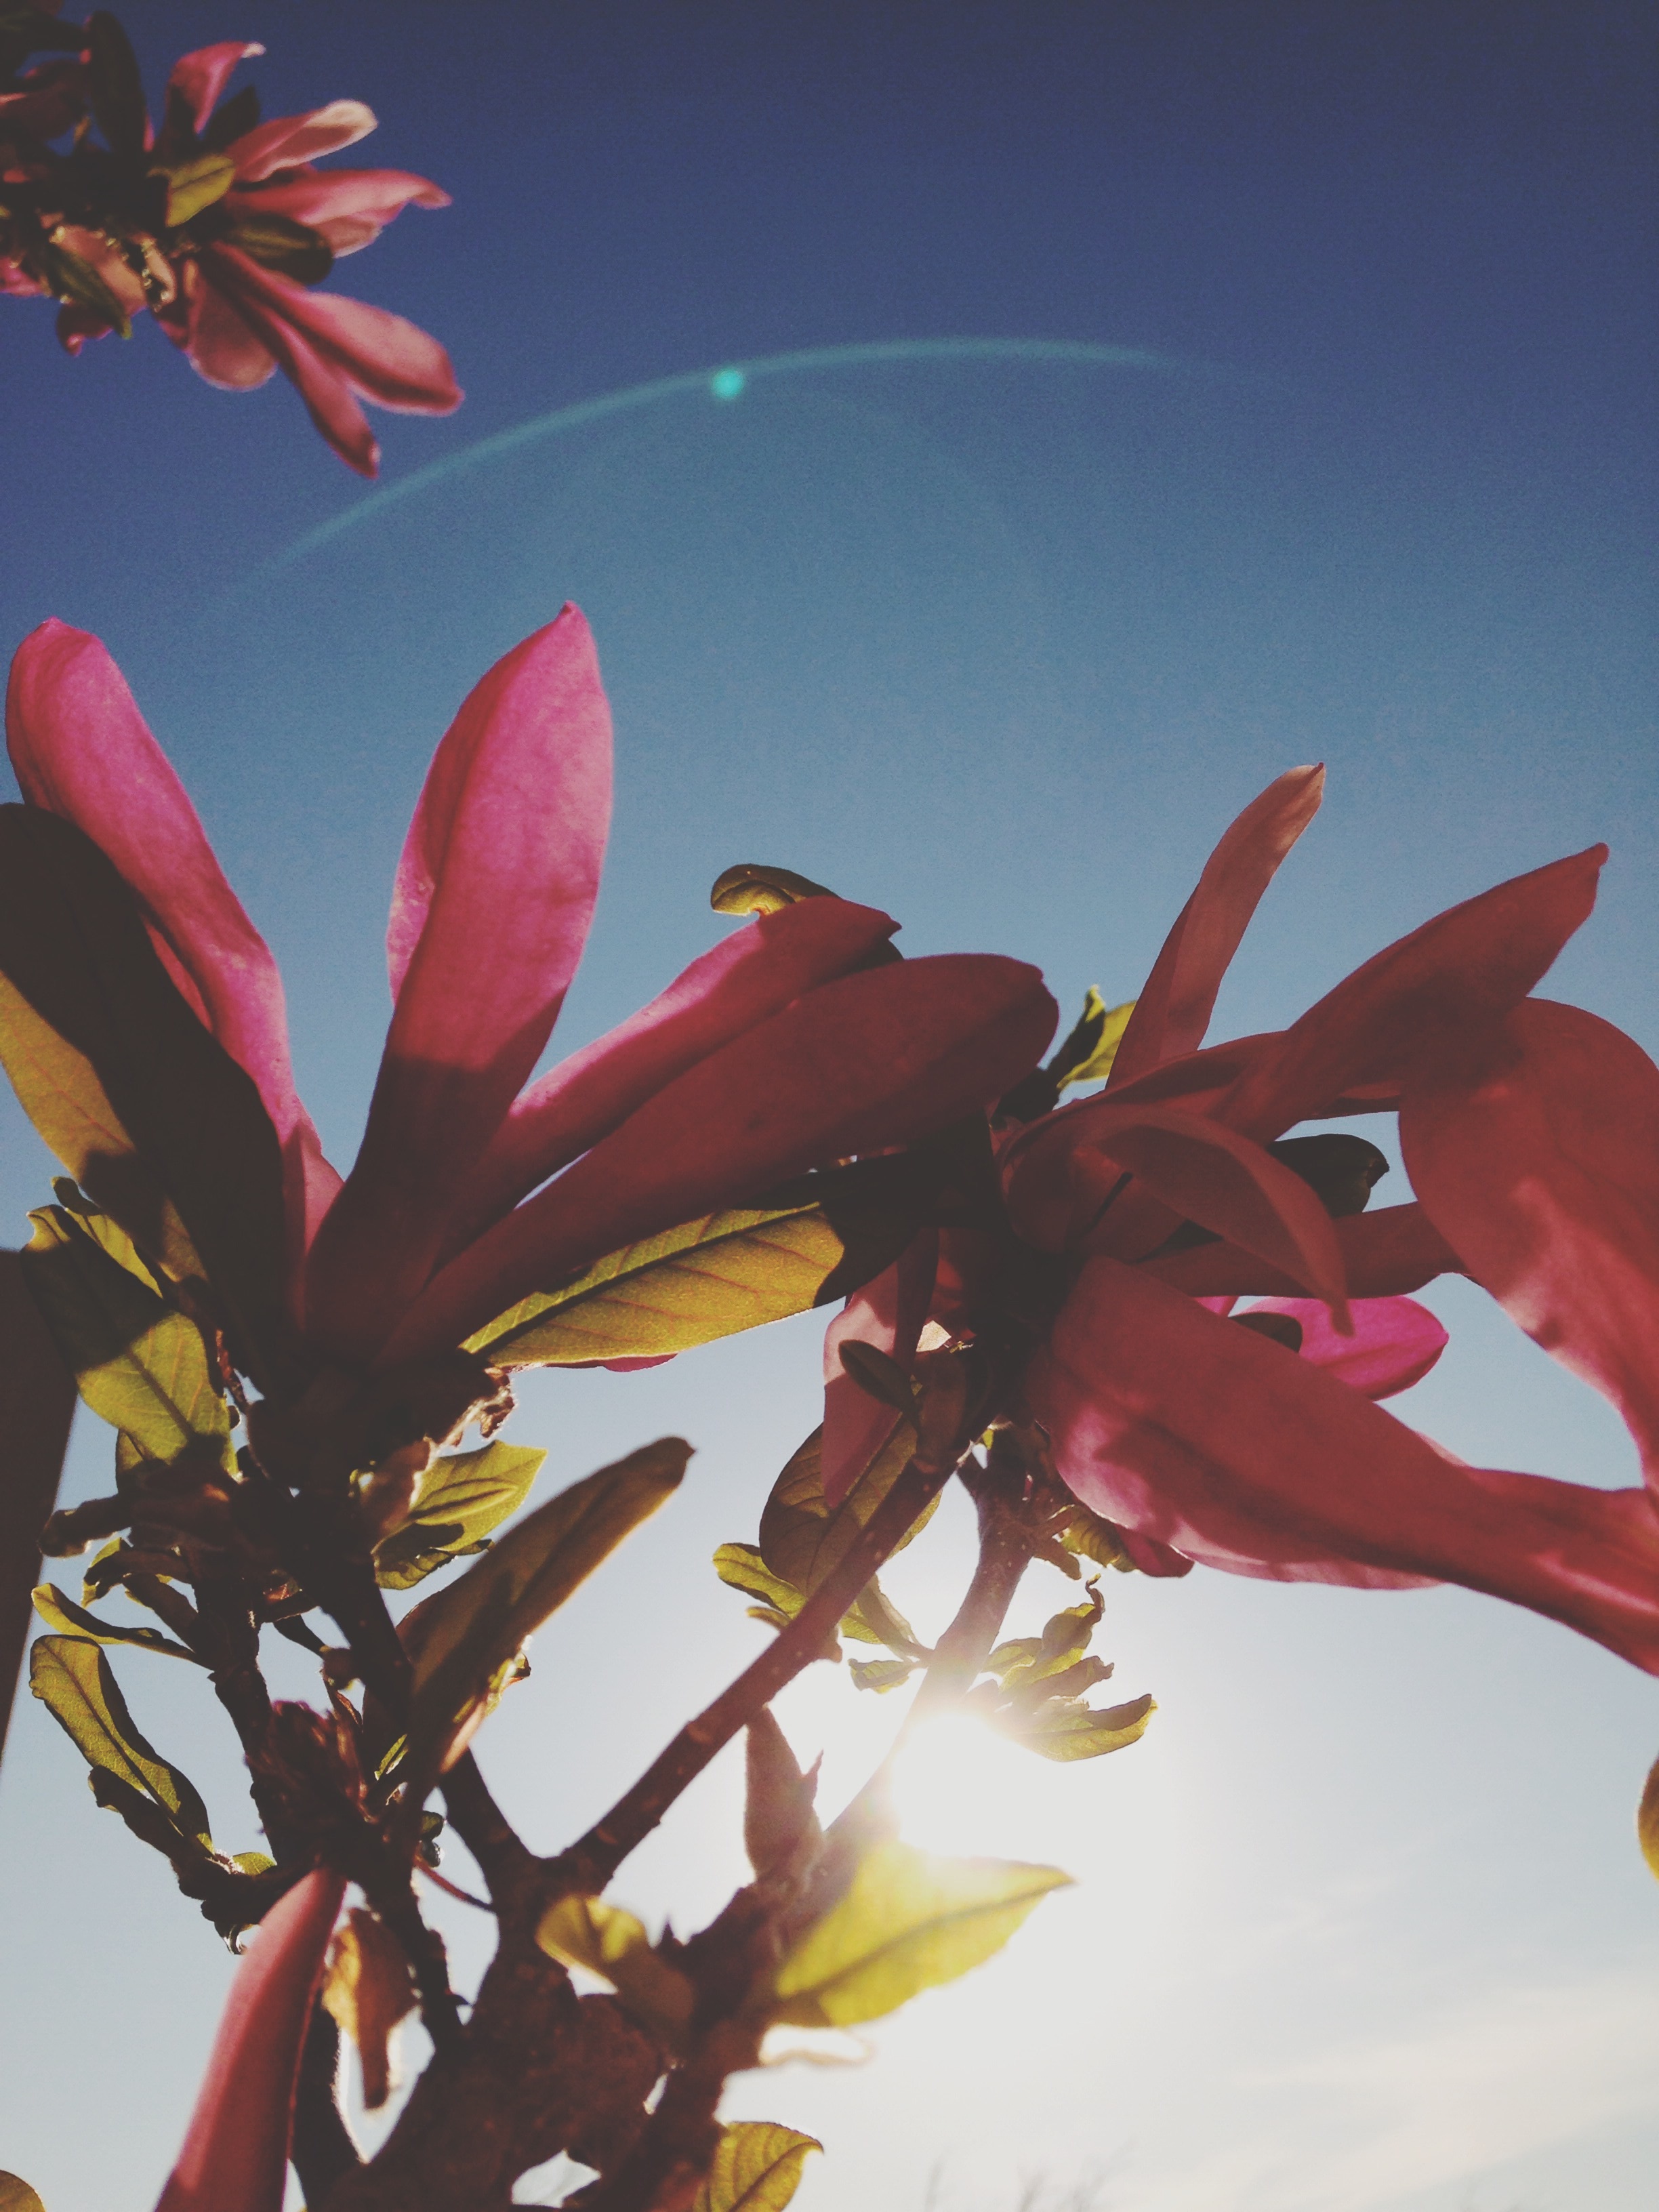
tree, branch, blossom, plant, sunlight, leaf, flower, petal, red, color, botany, flora, macro photography, flowering plant, land plant